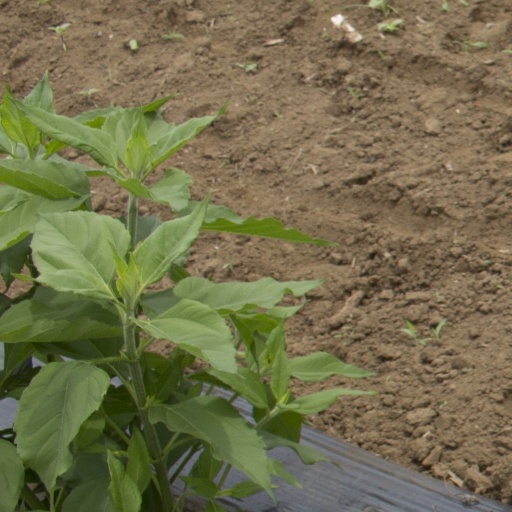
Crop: Jerusalem artichoke